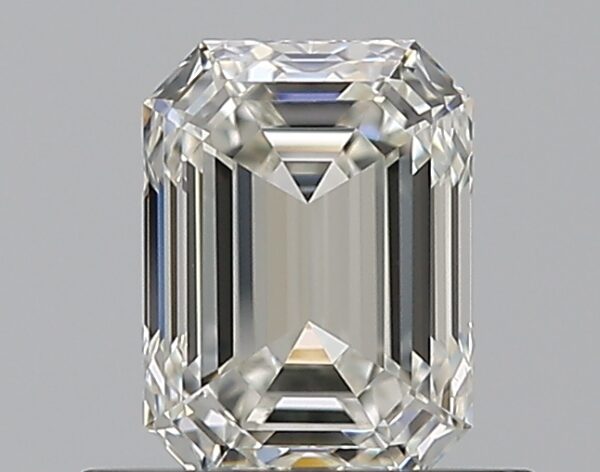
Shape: emerald
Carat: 0.7
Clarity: VS1
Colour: H
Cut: EX
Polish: EX
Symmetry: EX
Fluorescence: N
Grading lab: GIA
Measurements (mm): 5.76 x 4.25 x 2.91